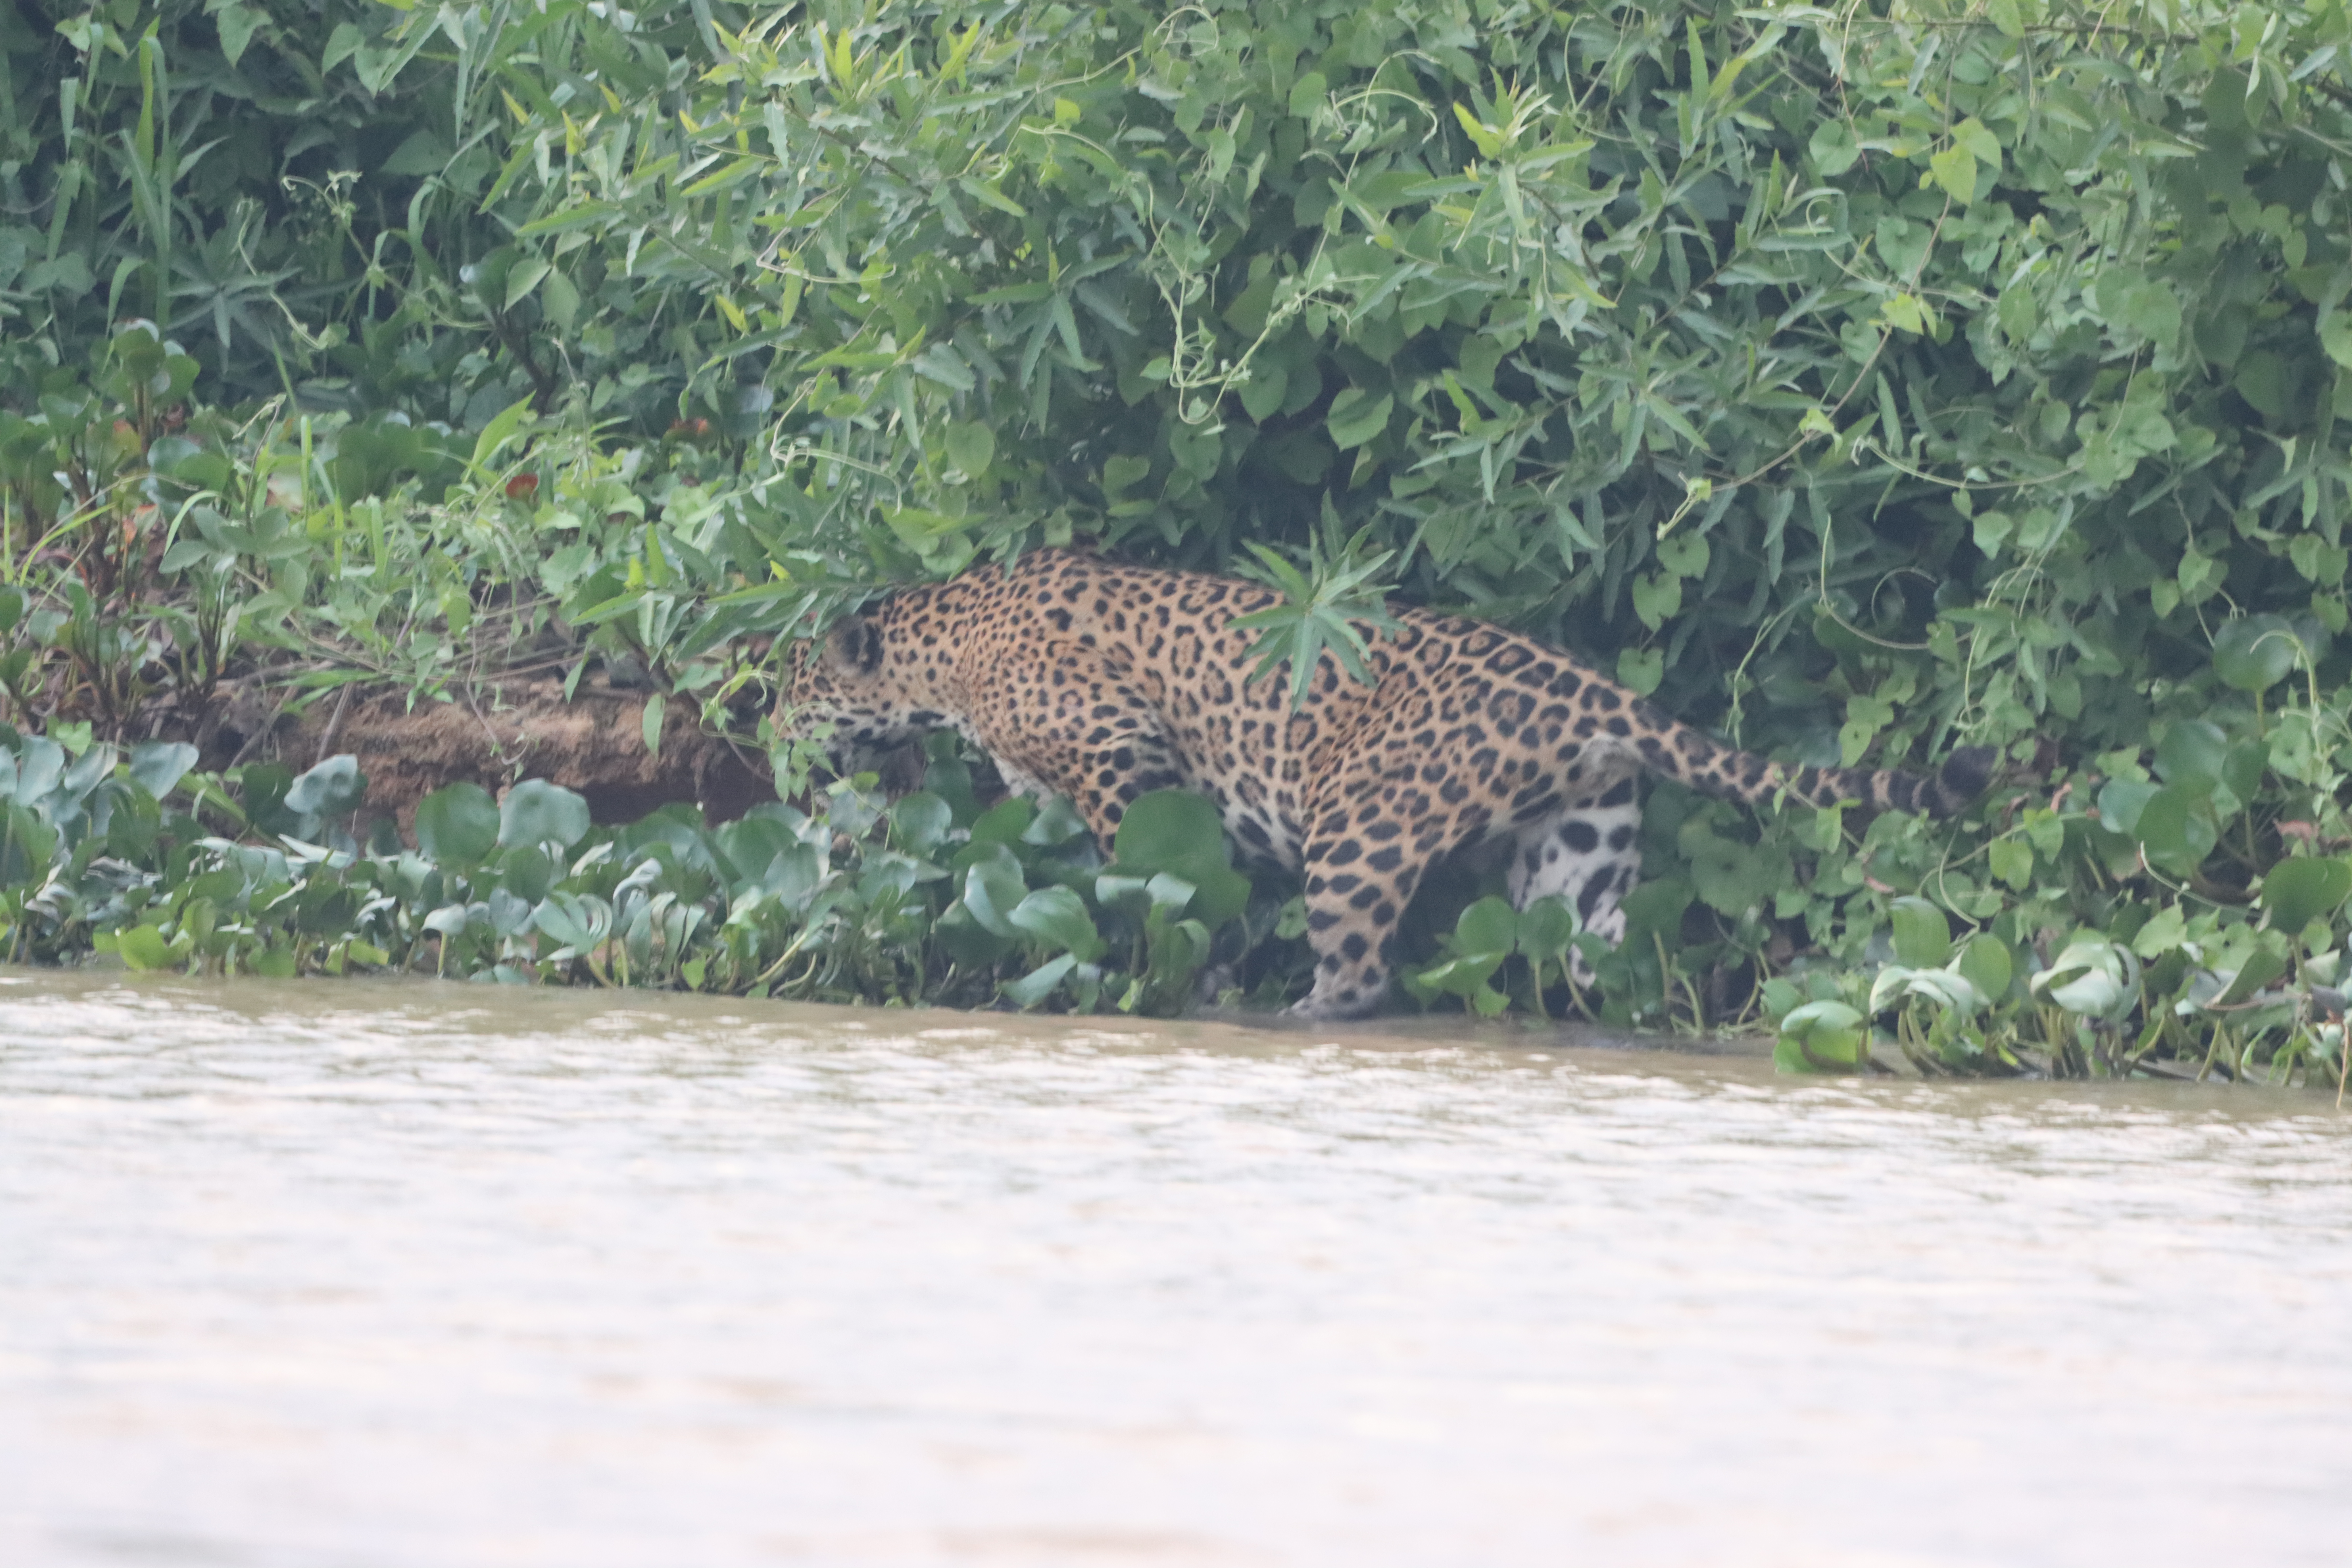
Jaguar: Pollyanna